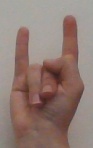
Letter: la